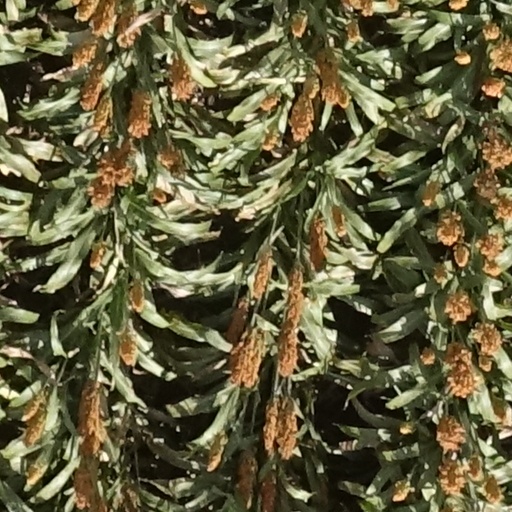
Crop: sorghum